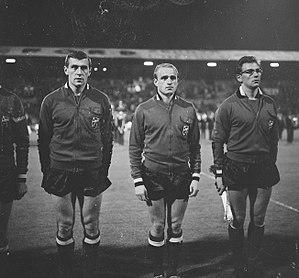
Jacques Jacky Stockman, est un footballeur belge né le 8 octobre 1938 à Renaix et mort le 4 mai 2013 à Waregem.
Joseph Armand « Jef » Jurion, surnommé « Mister Europe », né à Ruisbroek le 24 février 1937, fut un grand joueur de l'histoire du football belge. Jurion avait la particularité d'évoluer avec des lunettes.